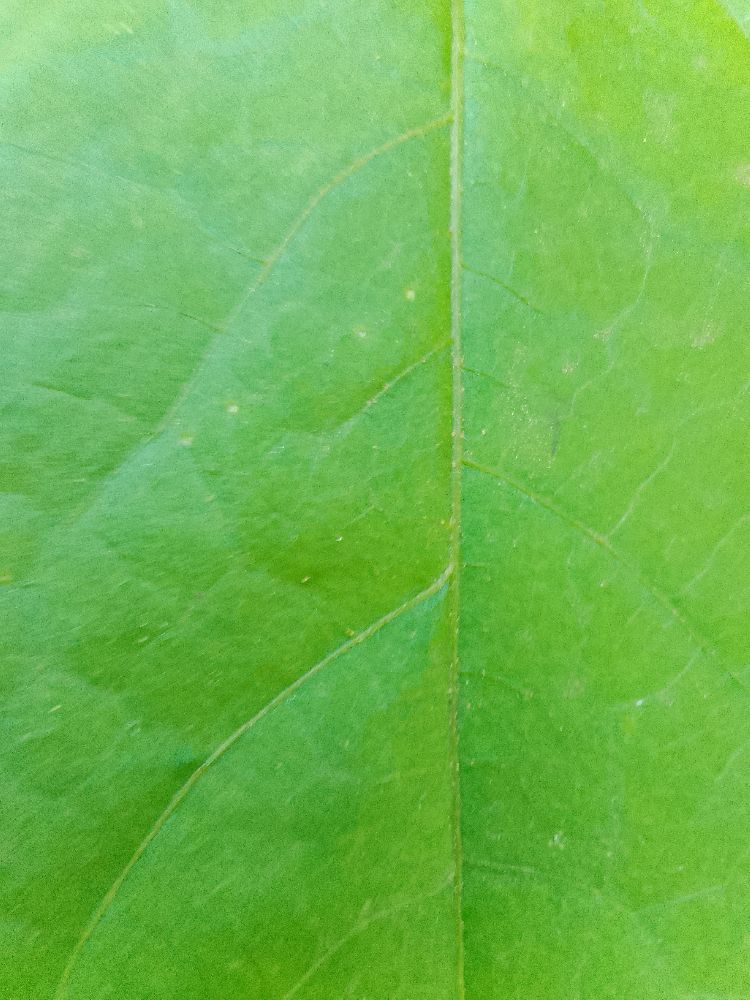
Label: healthy